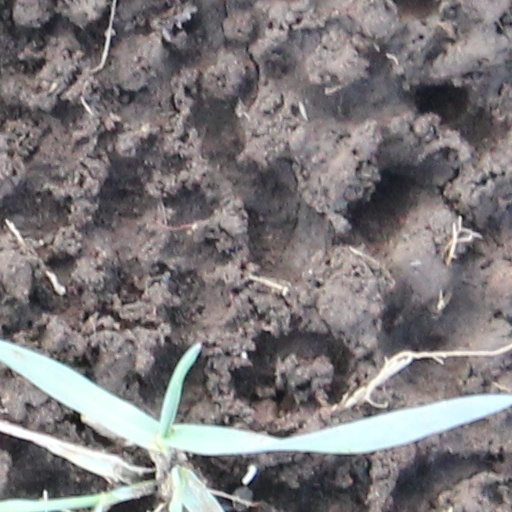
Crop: wheat